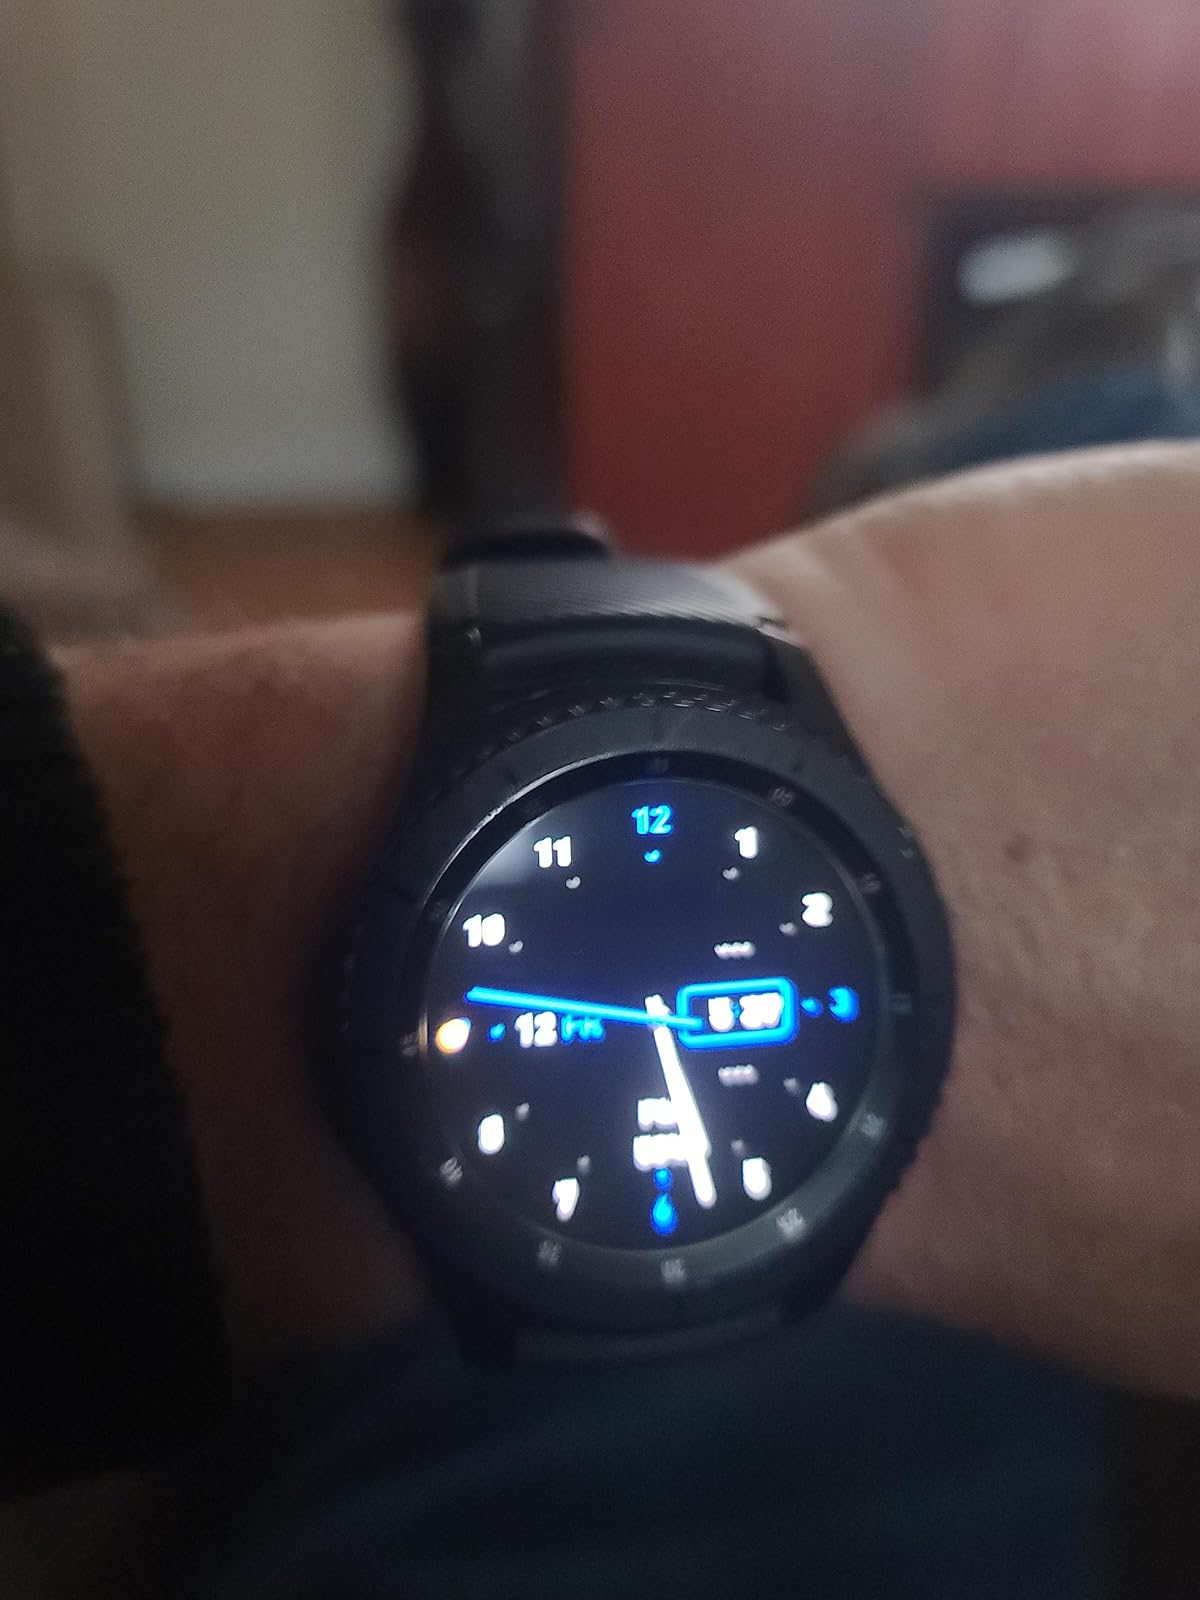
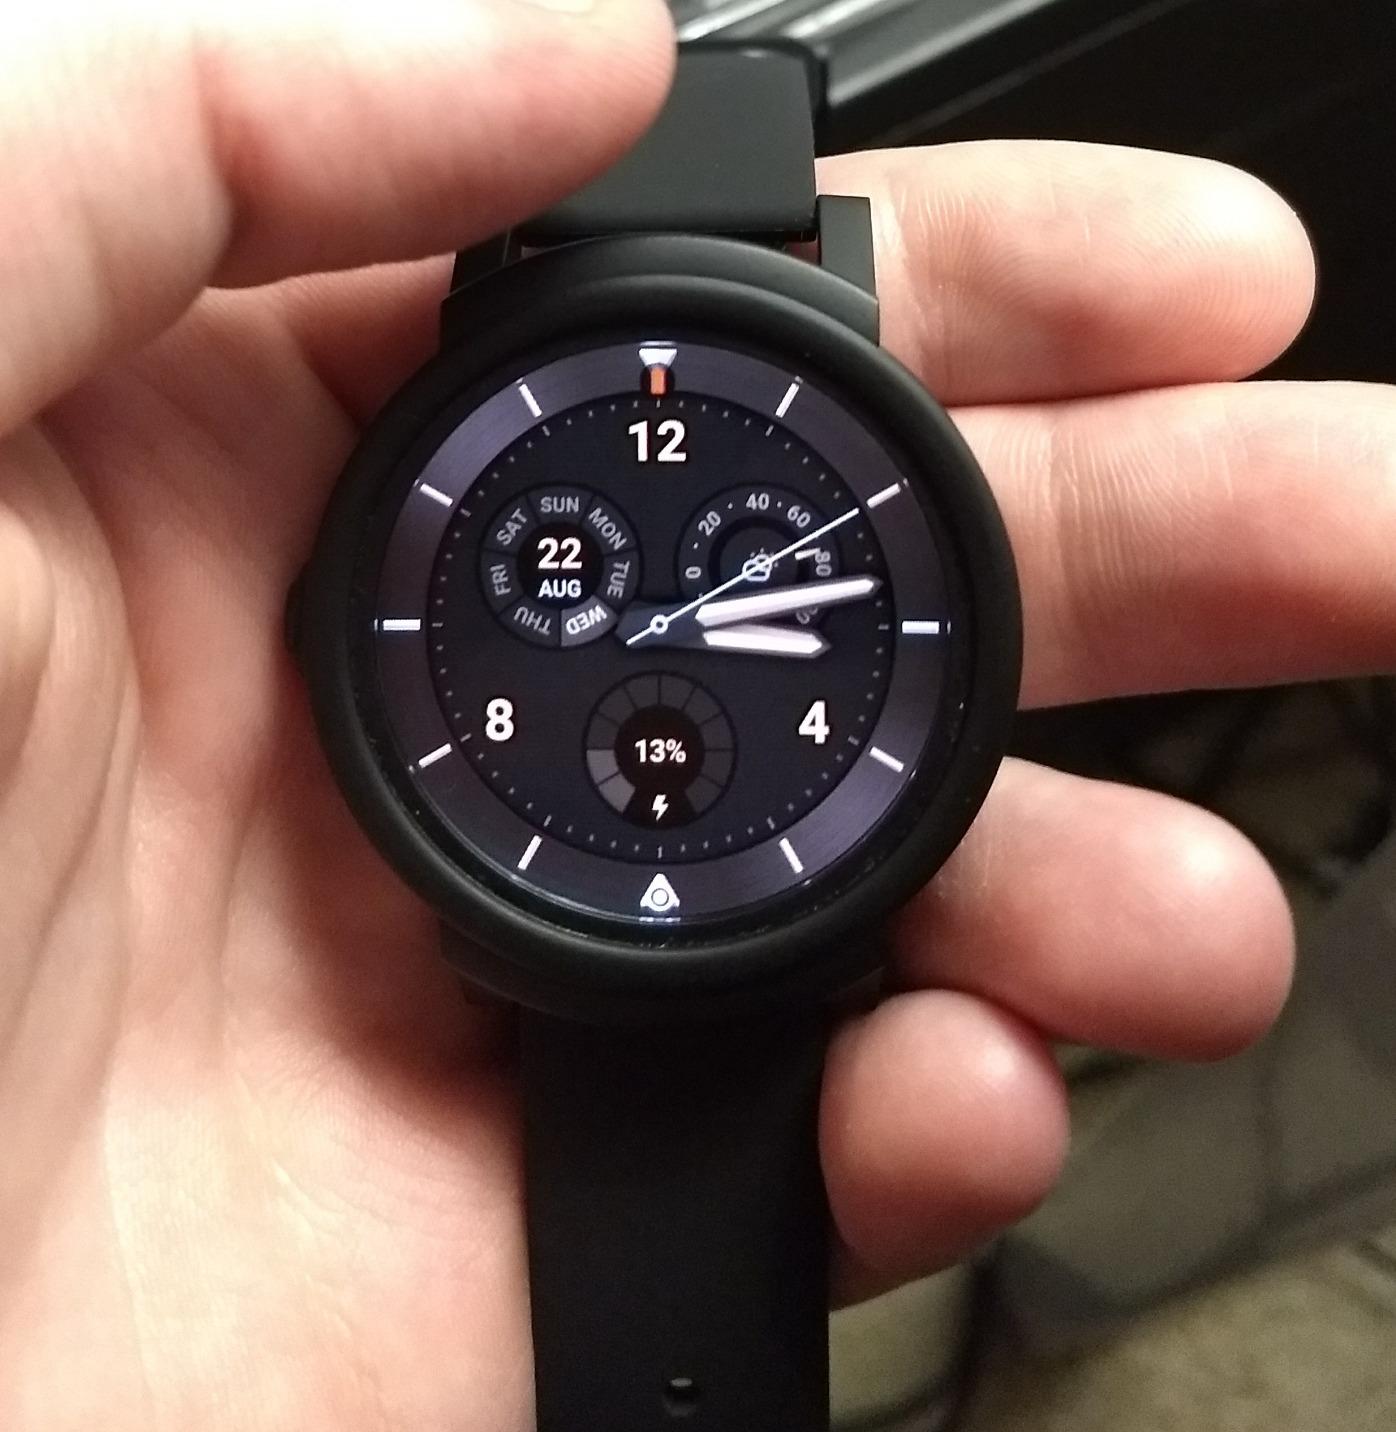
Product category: smartwatch
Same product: no